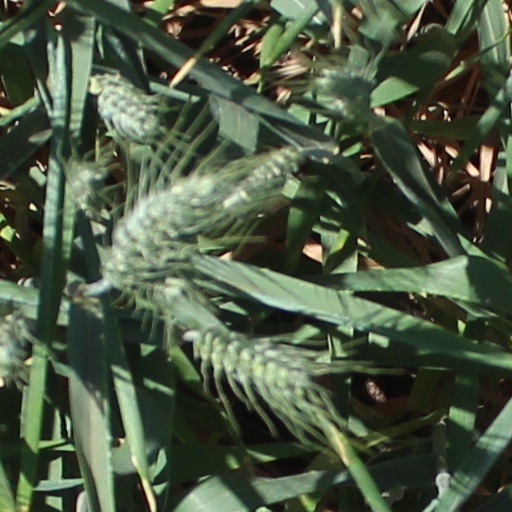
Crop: wheat